Swabian cuisine

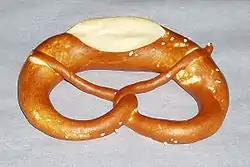
Pretzel

Swabian baking culture boasts a broad range of different breads. There are many variations that are not widely distributed or known, and are only baked in a particular area or village. There are some baked goods made throughout the region, and widely available in bakeries: these include Laugengebäck, pretzels, bread rolls, and Hefezopf (lit., "yeast plaid").